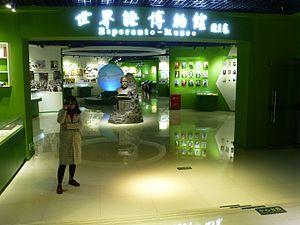
Intérieur du musée Espéranto à l'université de Zaozhuang, Chine